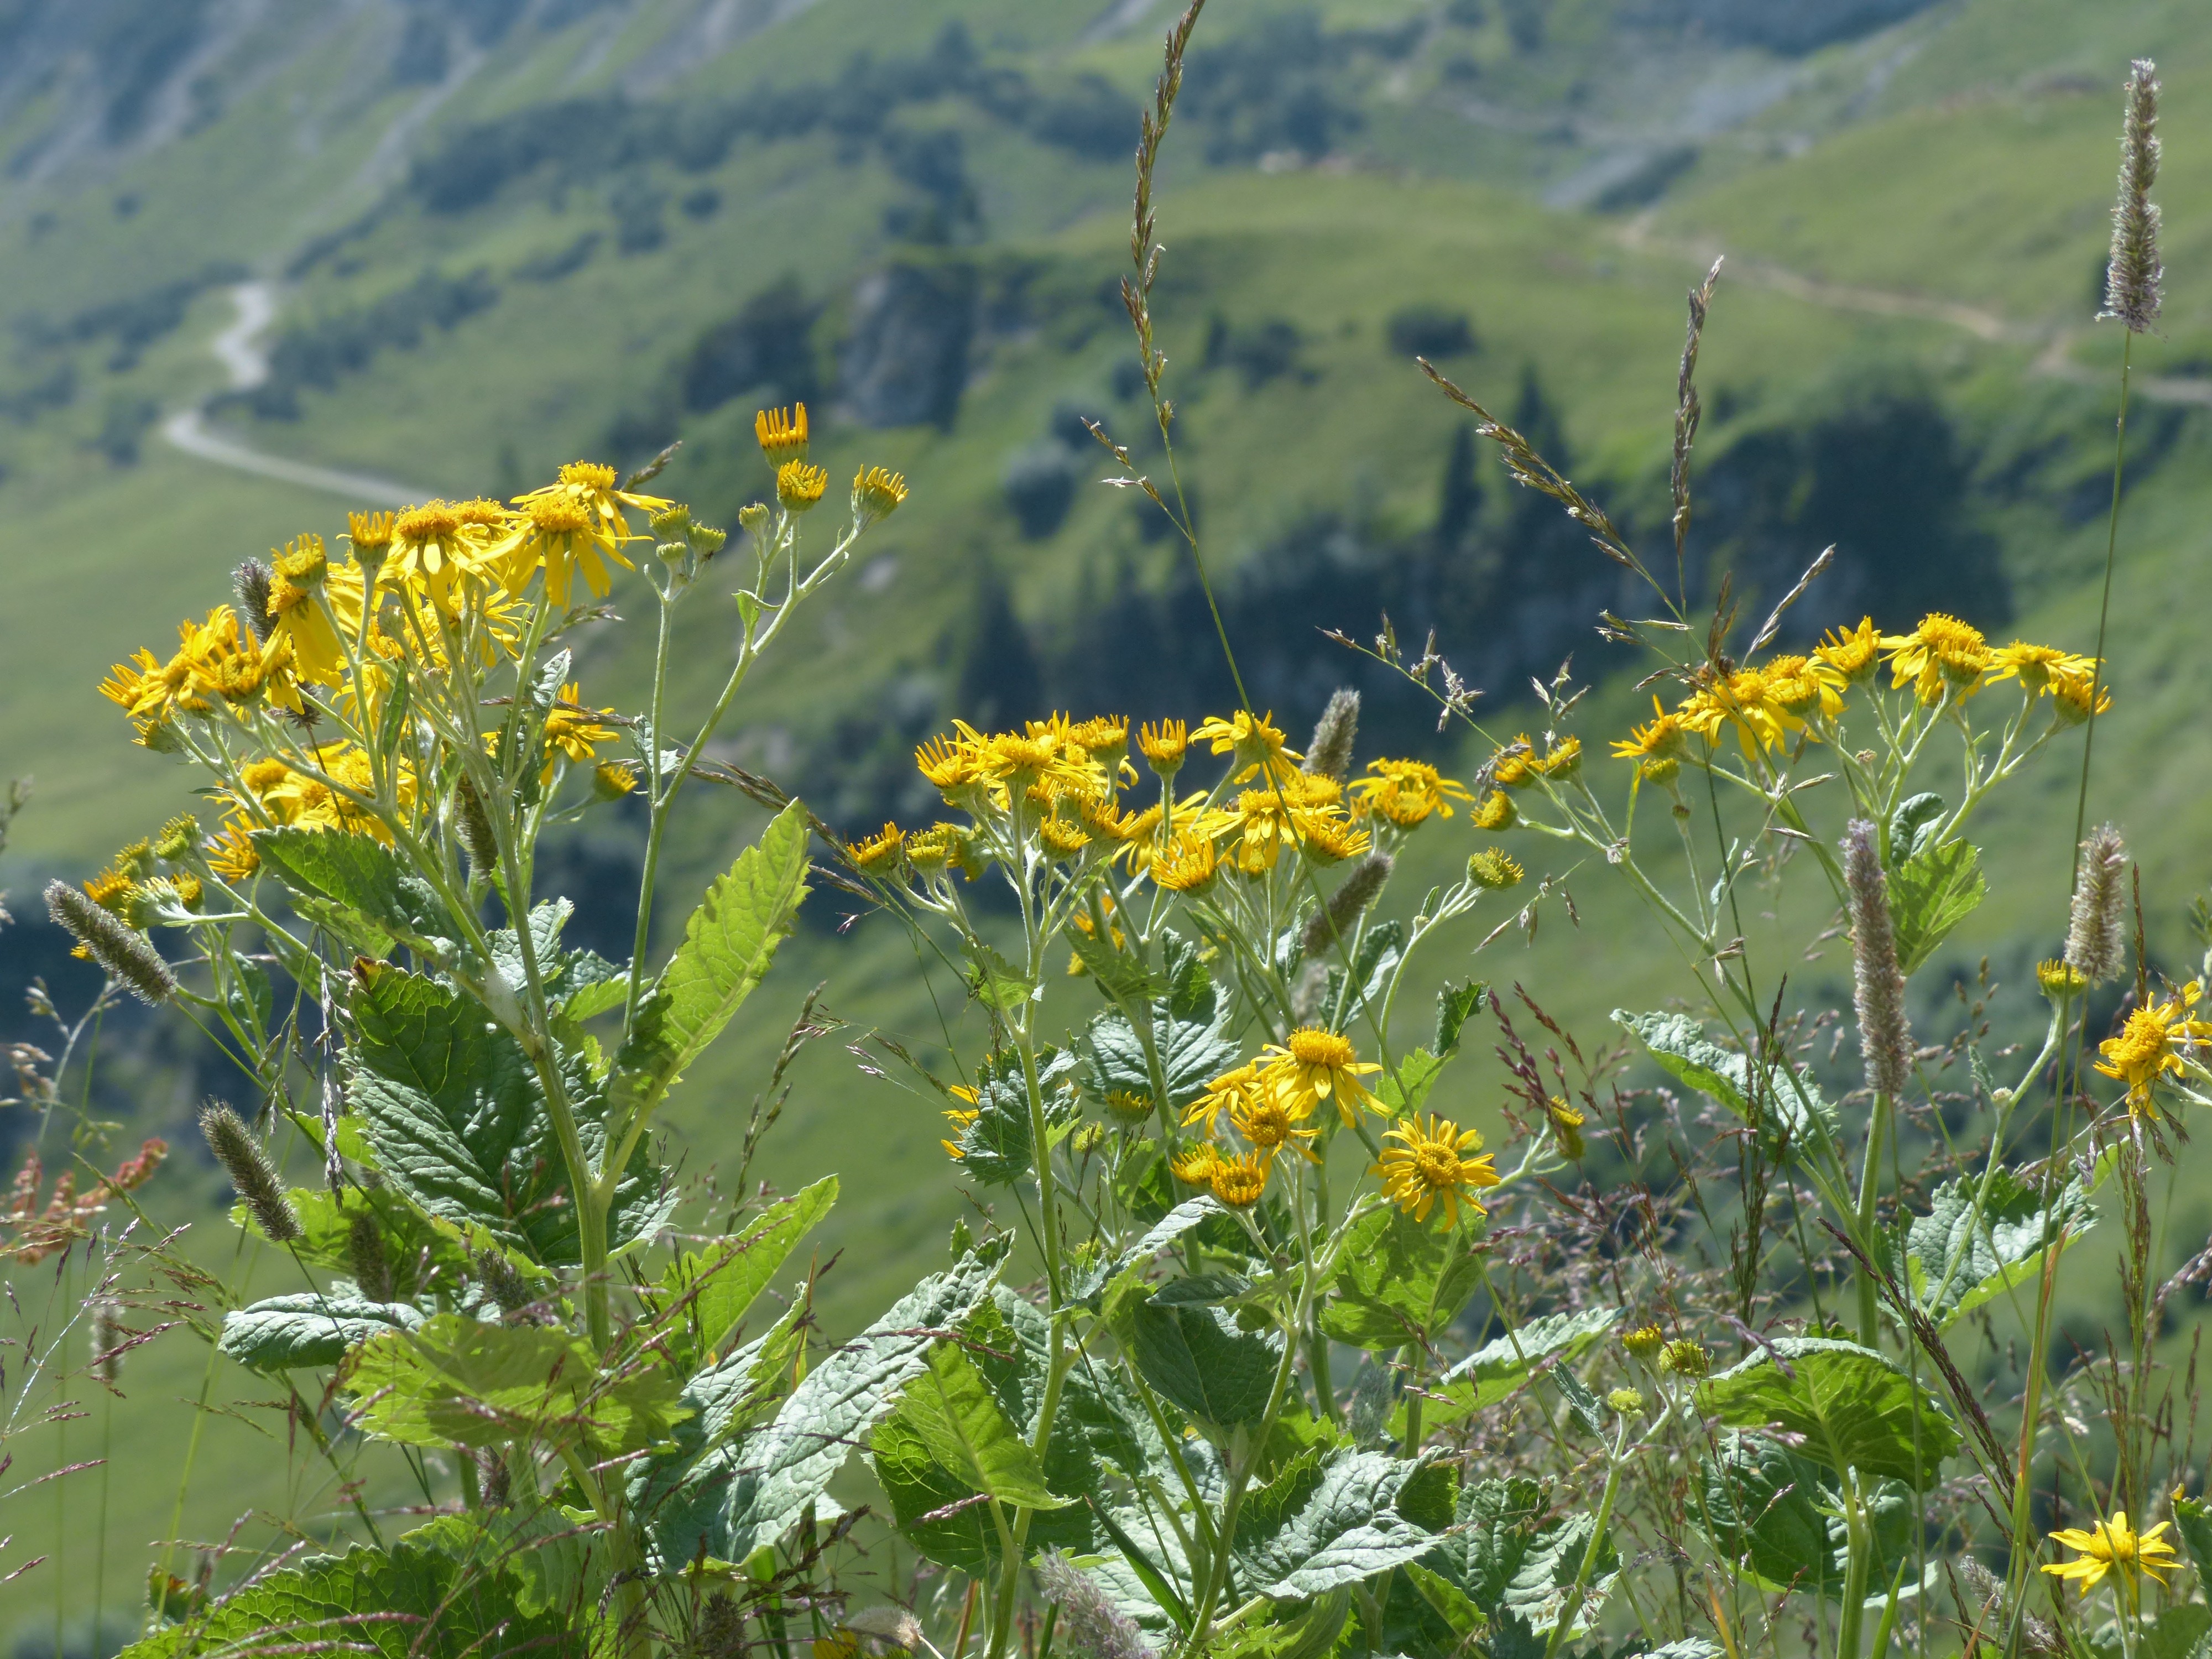
blossom, plant, field, meadow, prairie, flower, bloom, botany, yellow, flora, sunflower, wildflower, weed, grassland, vegetation, toxic, groundsel, ecosystem, flowering plant, daisy family, alpine plant, senecio, land plant, alpine groundsel, senecio alpinus, senecio cook